Operation Caravan

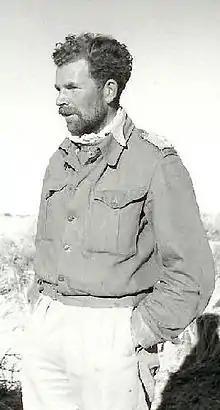
Captain J R Easonsmith

Opposing them in Barce were a company of the "Polizia dell'Africa Italiana" (the Italian Africa Police) with Autoblindo AB.41 armoured cars, a company of "Carabinieri Reali" (Royal Carabiniers), "8ª sezione Camicie Nere" (8th Blackshirts section), "XVII Battaglione Mitraglieri" ("17th Machine-gun Battalion"), "10ª compagnia Carri L" ("10th Light Tank Company") with L3/35 tankettes and a battery of 12.7 cm guns (captured British 60 pounder guns) of "51° Gruppo Artiglieria" ("51st Artillery Group").